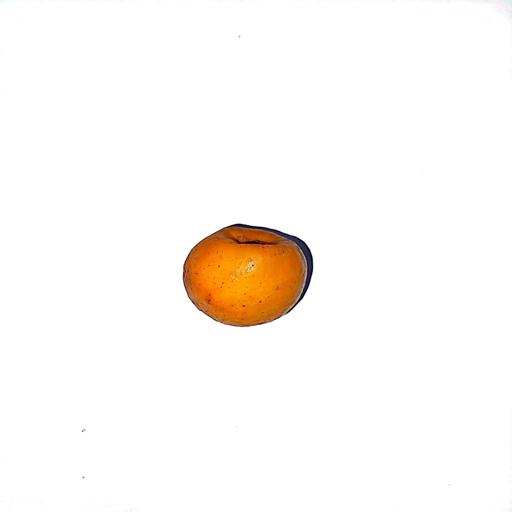
Label: healthy